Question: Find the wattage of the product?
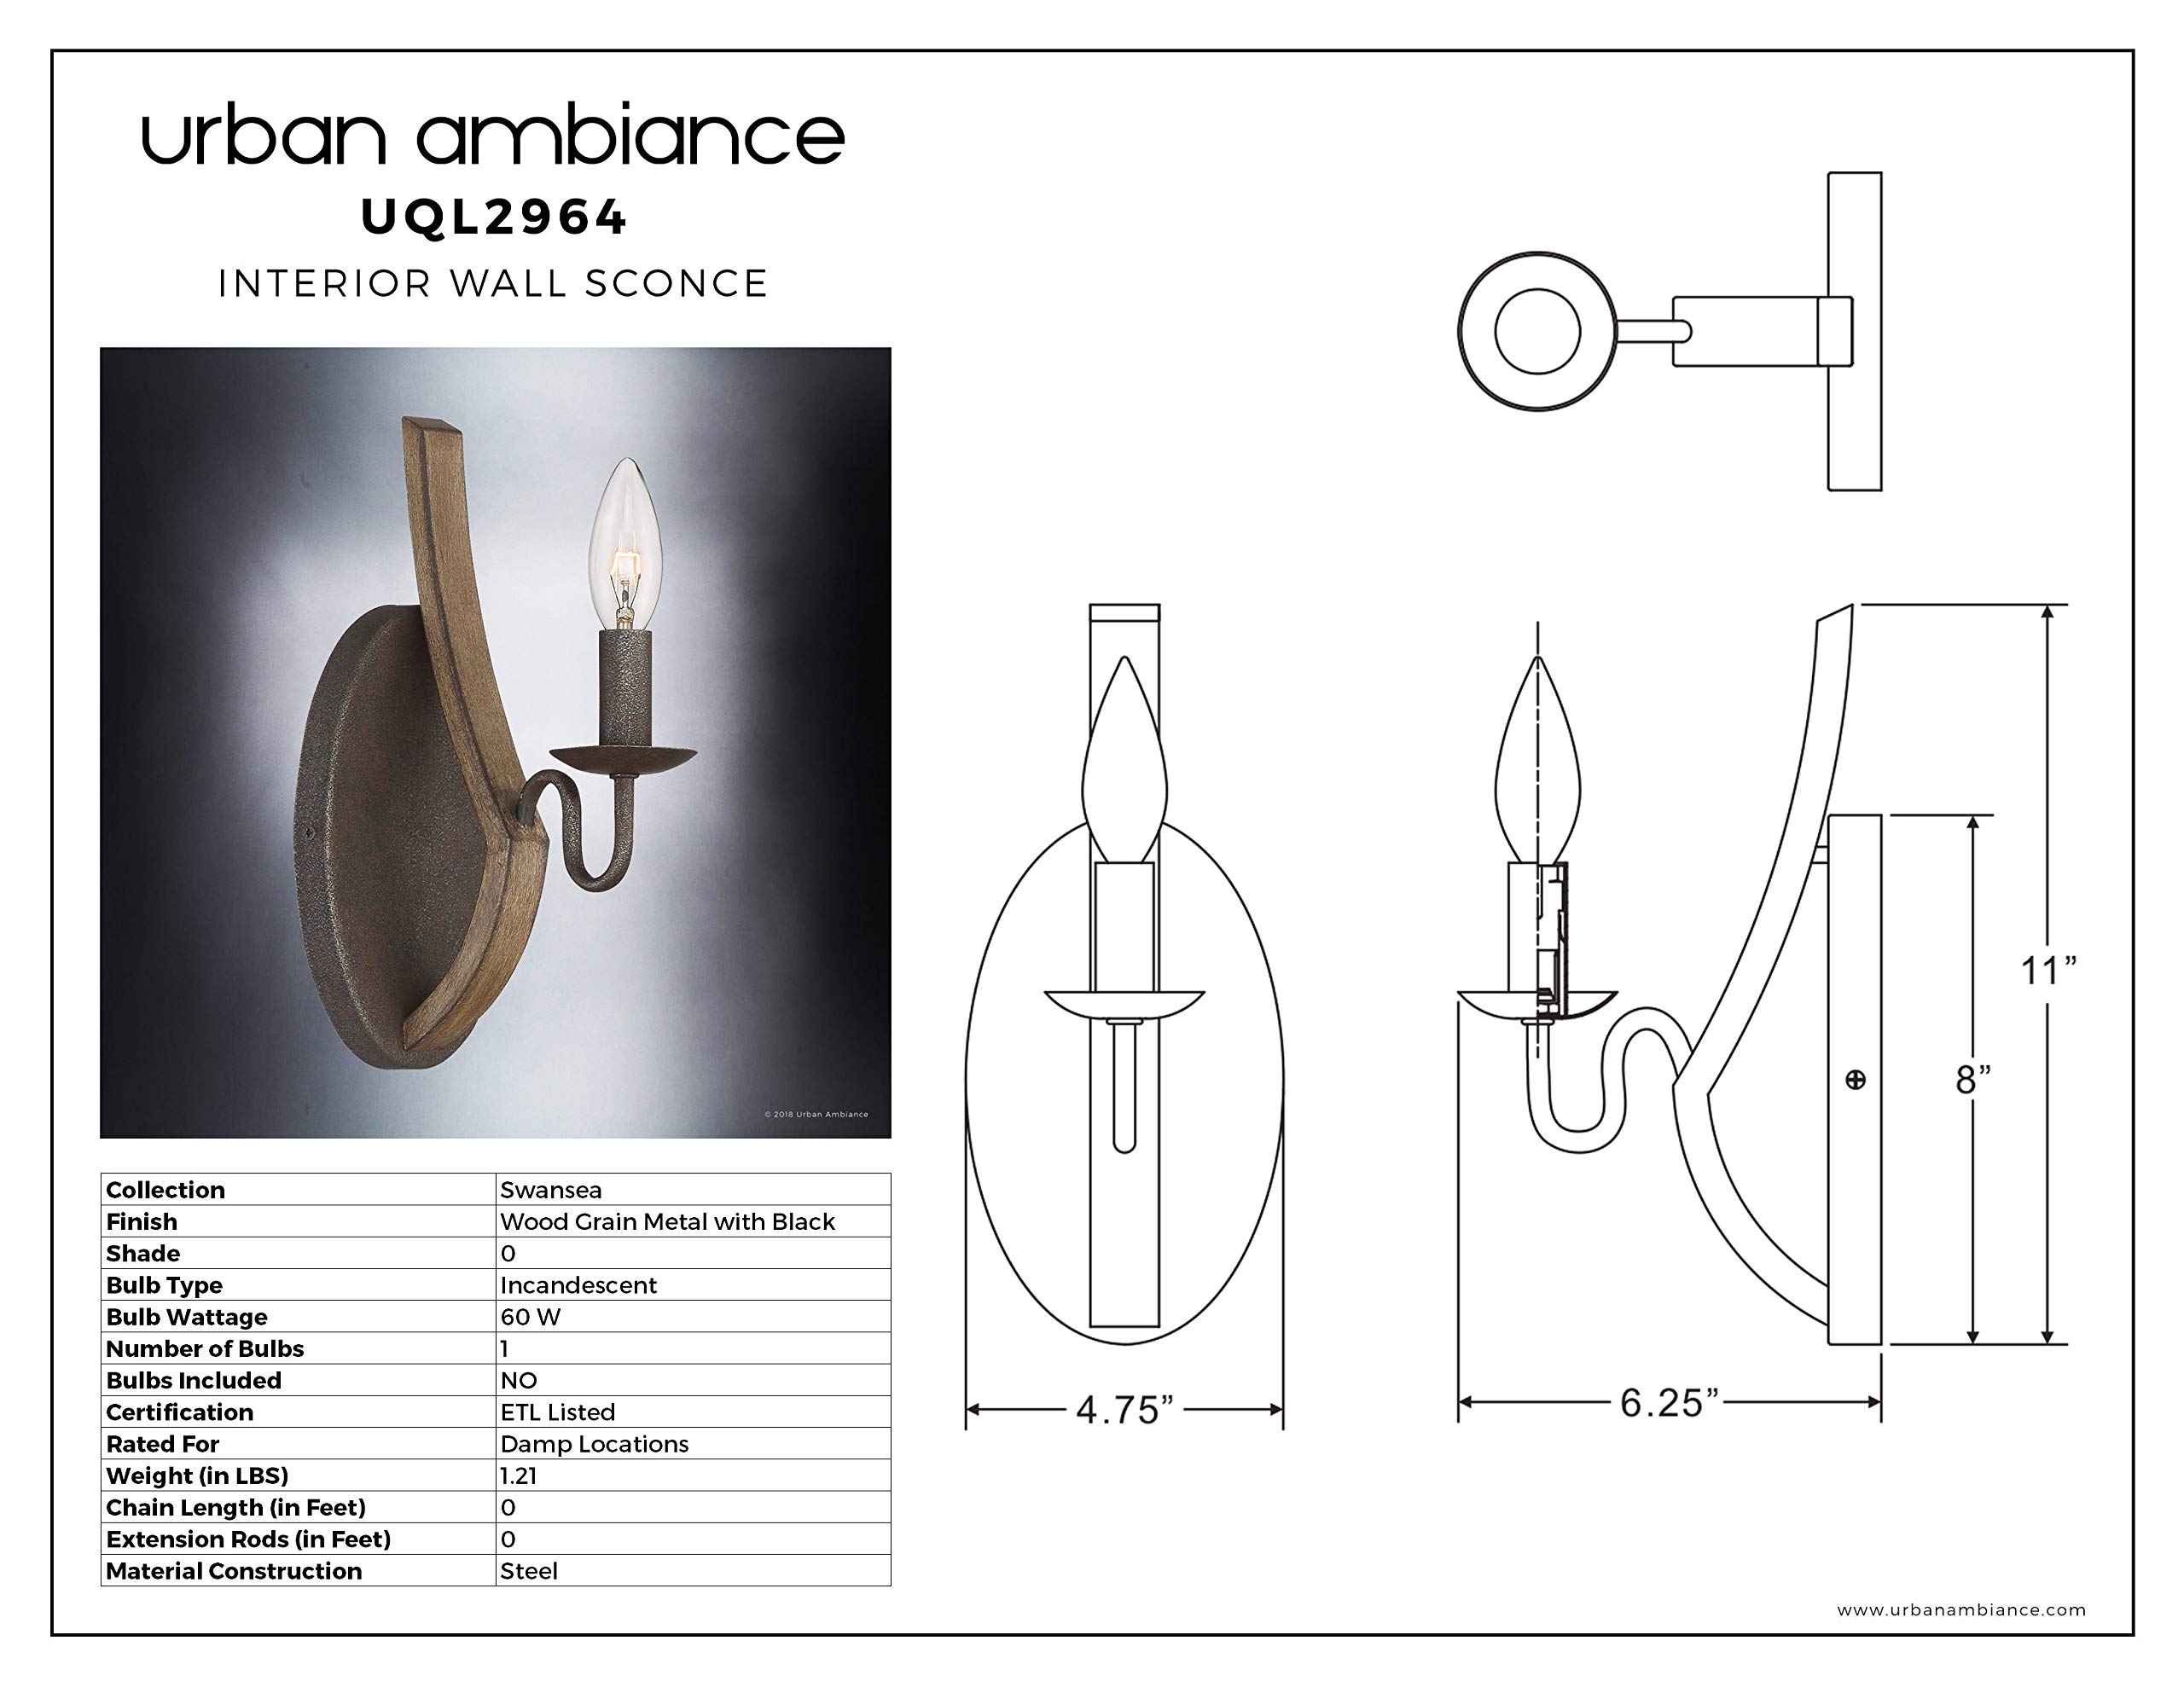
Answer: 60.0 watt